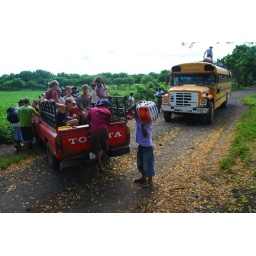
When the bus breaks down, you hop in a pick-up truck